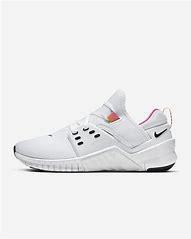
Brand: Nike
Model: Free X Metcon 2